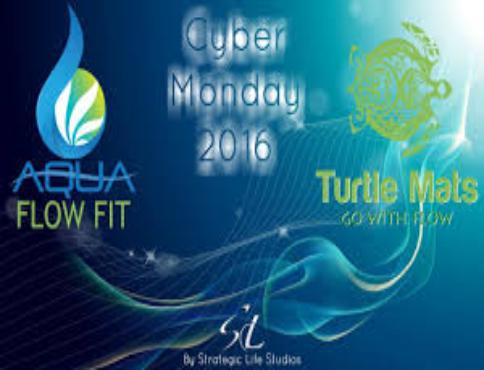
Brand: Aqua Flow
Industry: Necessities